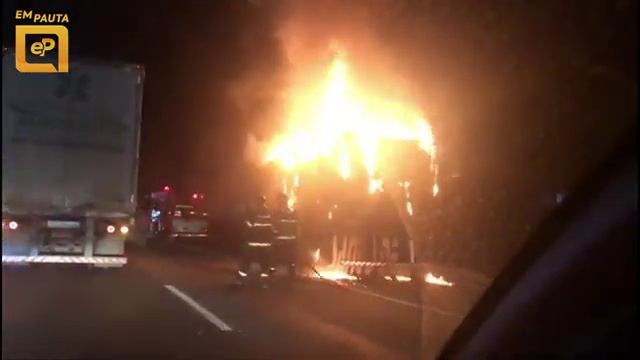
Fire: yes
Smoke: yes